374 Burgundia

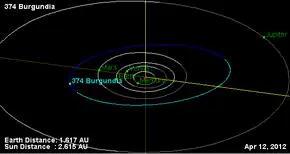
Orbital diagram

374 Burgundia is a typical main belt asteroid that was discovered by Auguste Charlois on 18 September 1893 in Nice. It was named for the former French region of Burgundy. It is one of seven of Charlois's discoveries that was expressly named by the Astromomisches Rechen-Institut (Astronomical Calculation Institute).